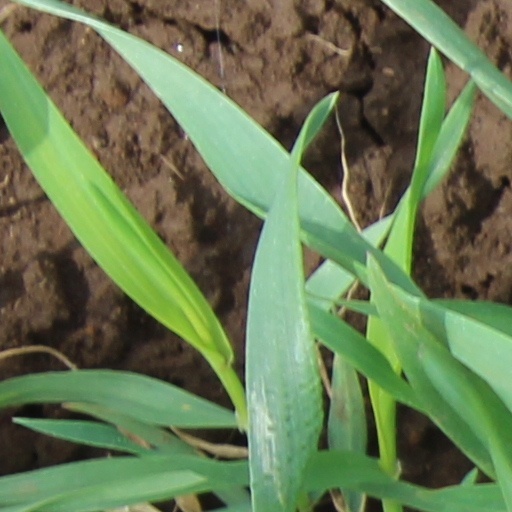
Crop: wheat